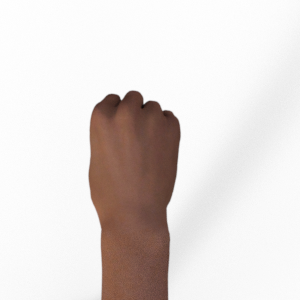
Label: rock